West Virginia Mountaineers men's basketball

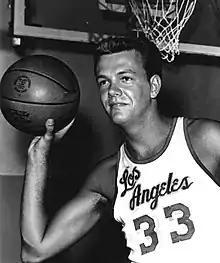
Hot Rod Hundley, whose #33 was retired by West Virginia

The following players were named to All-American teams recognized by the NCAA for the purpose of determining consensus teams for the given season.